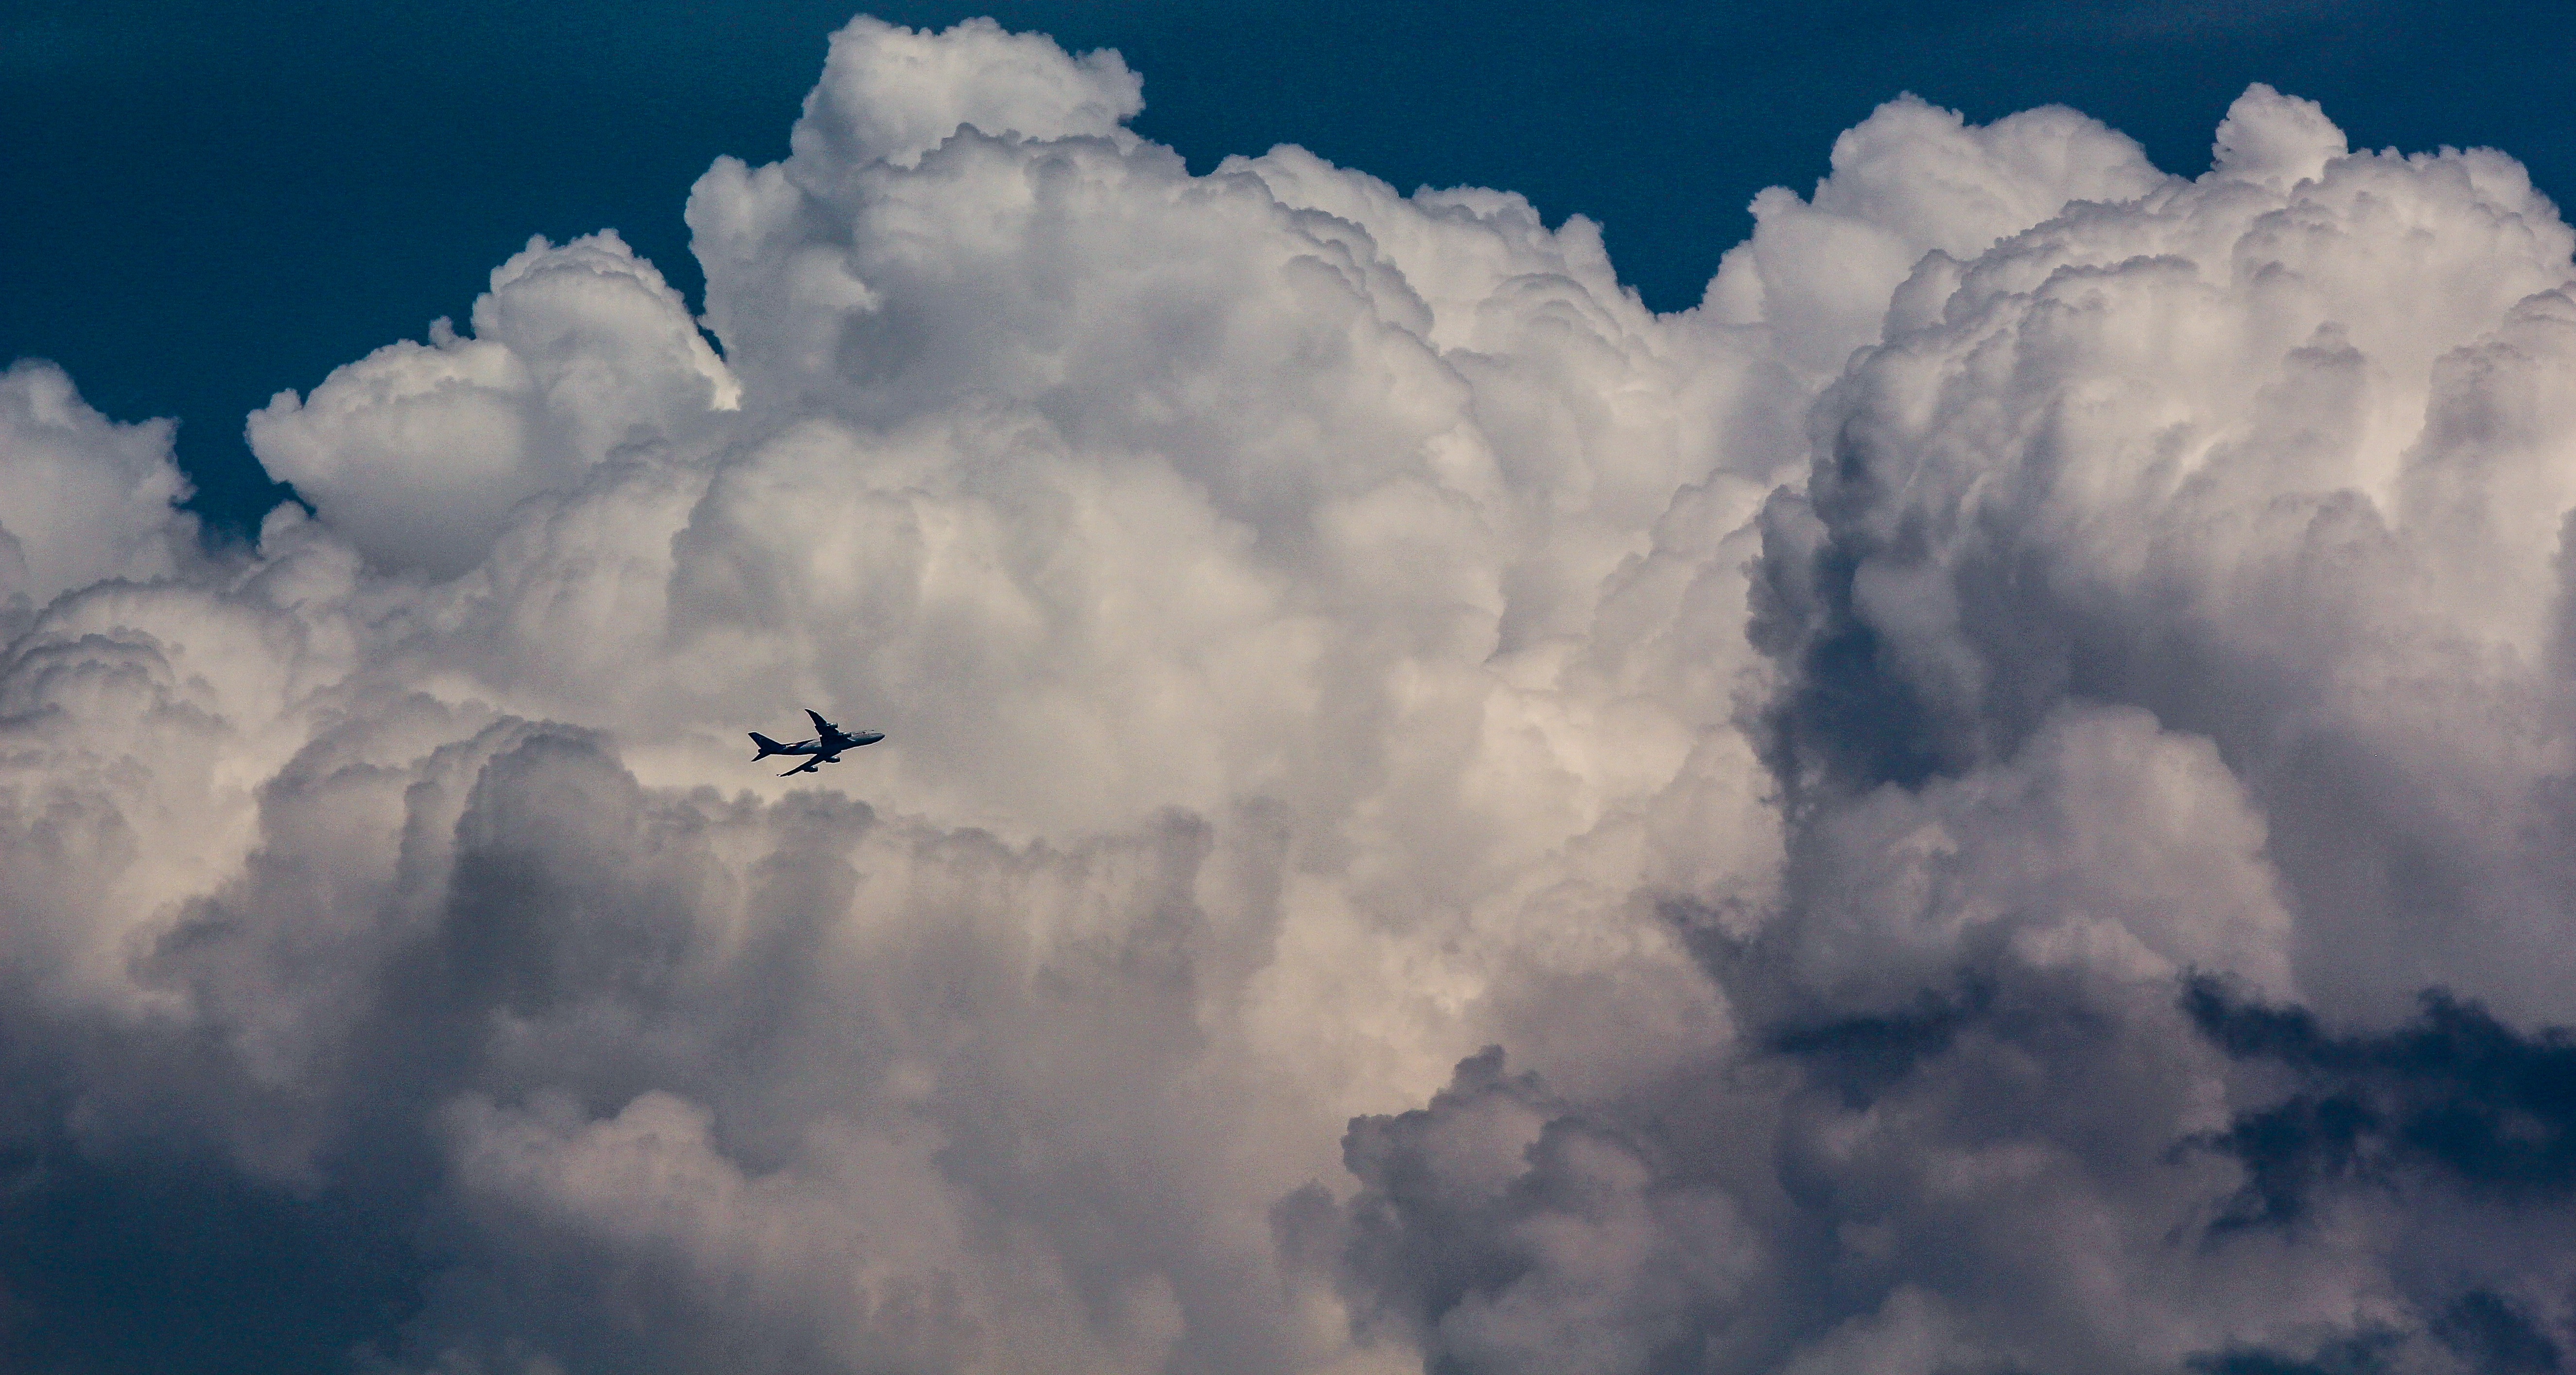
nature, wing, cloud, sky, white, air, atmosphere, flying, fly, airport, summer, vacation, travel, airplane, plane, aircraft, high, journey, flight, weather, peace, cumulus, holiday, blue, freedom, singapore, meteorological phenomenon, atmosphere of earth, geological phenomenon